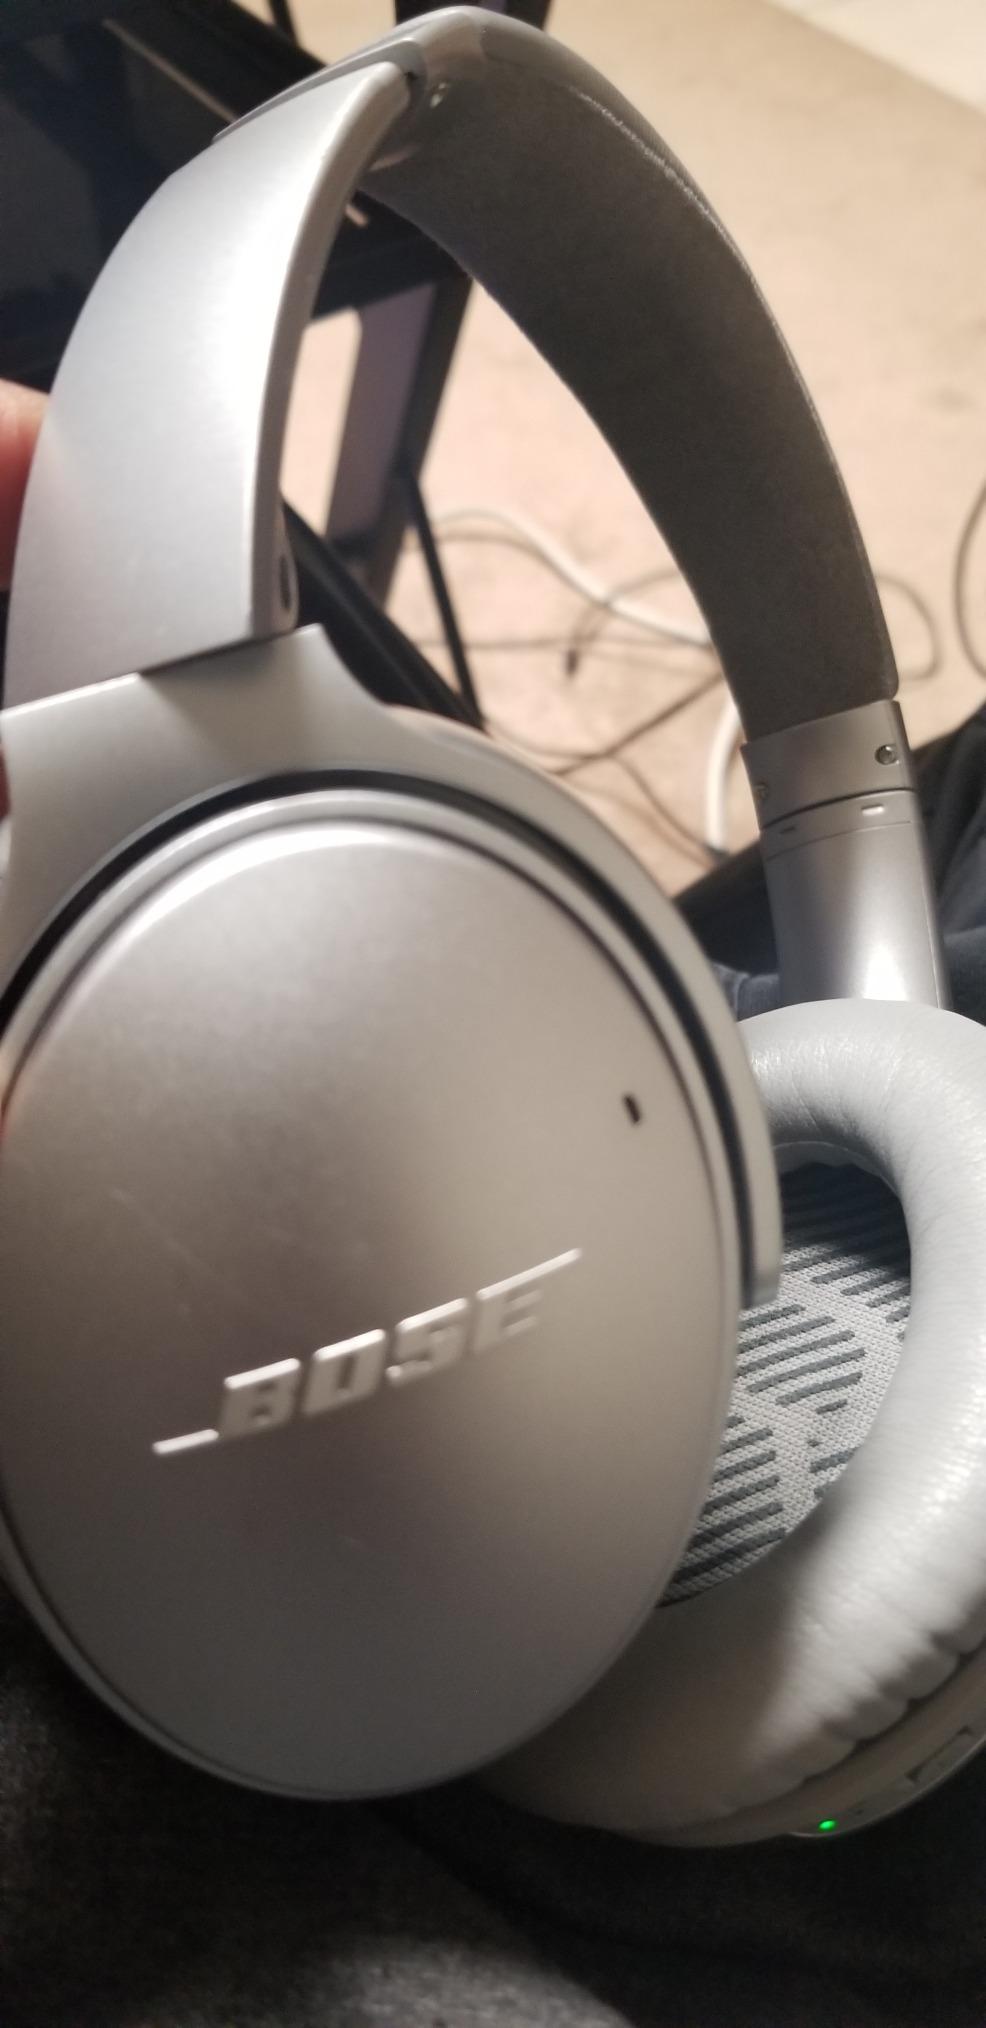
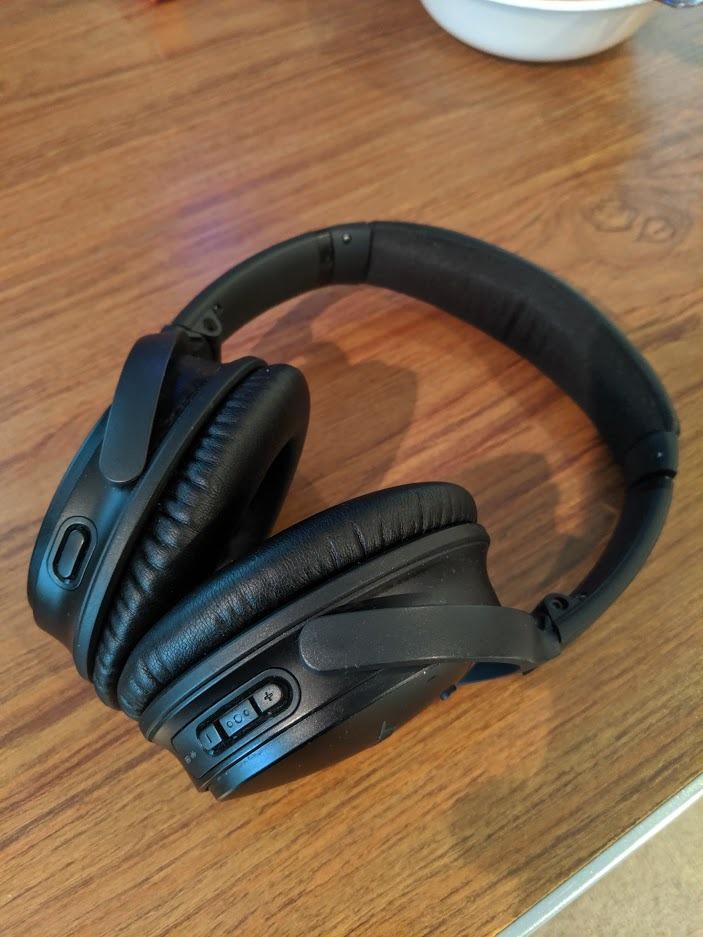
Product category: headphones
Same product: no